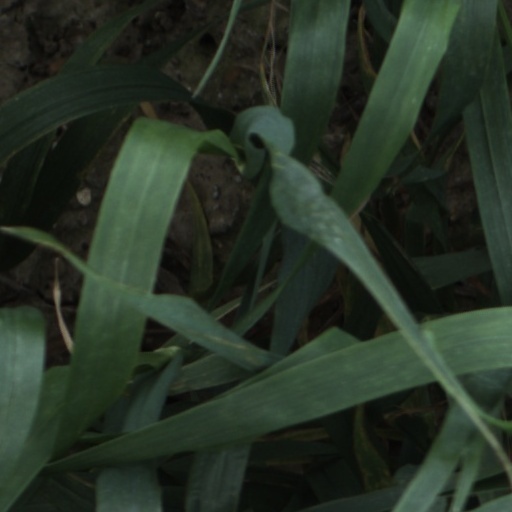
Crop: wheat